Bình An/Tây Vinh massacre

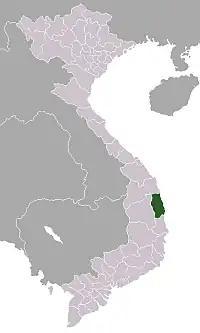

The Bình An / Tây Vinh massacre was a series of massacres alleged to have been conducted by the Capital Division of the South Korean Army between February 12, 1966 and March 17, 1966 of 1,200 unarmed civilians in the Go Dai village and other areas in the rural commune of Bình An/ Tây Vinh area, Tây Sơn District of Bình Định Province in South Vietnam.